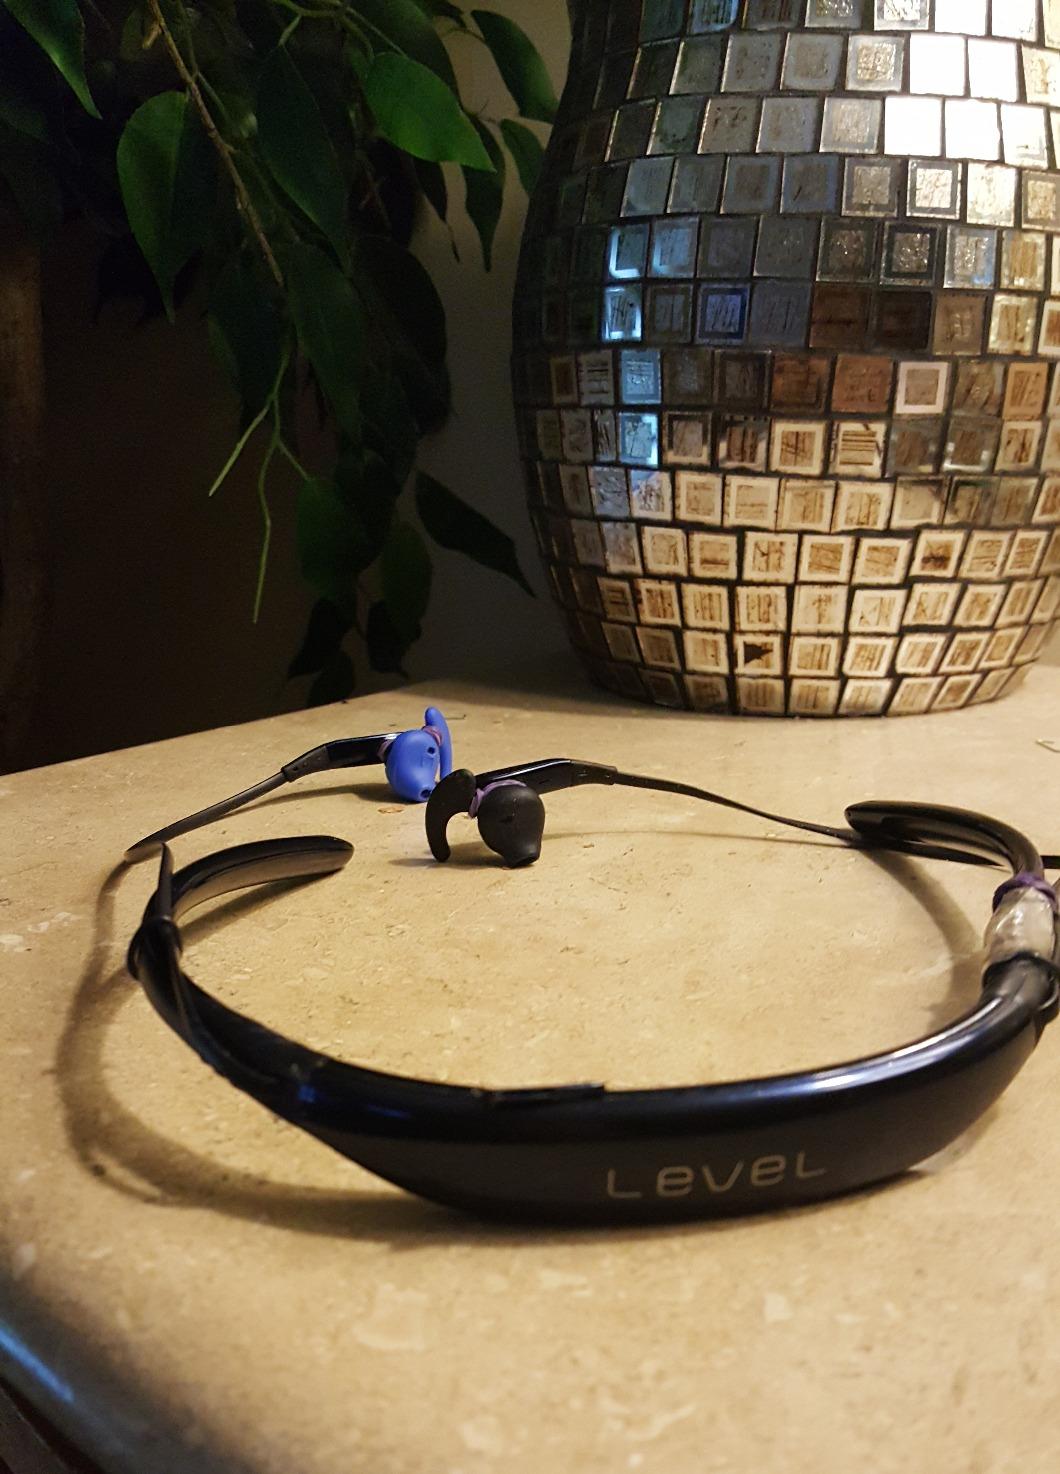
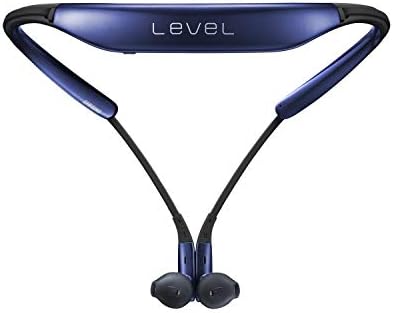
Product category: headphones
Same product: no